Structural scheduling of synthetic cannabinoids

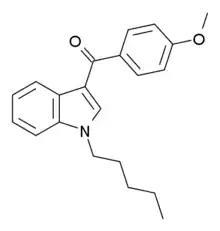

Cyclohexylphenols: Any compound containing a 2-(3-hydroxycyclohexyl)phenol structure with substitution at the 5-position of the phenolic ring by an alkyl, haloalkyl, alkenyl, cycloalkylmethyl, cycloalkylethyl, 1-(N-methyl-2-piperidinyl)methyl, or 2-(4-morpholinyl)ethyl group whether or not substituted in the cyclohexyl ring to any extent.